Into the White

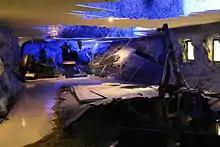
Blackburn Skua L2940 wreck on display at the Fleet Air Arm Museum

In 1974, the original L2940 was recovered from Breidalsvatnet lake near Grotli in Skjåk municipality and the wreck is on display at the Fleet Air Arm Museum in Yeovilton. The original Heinkel wreck remains in the mountains at Grotli around 1,000 metres above sea level, left untouched in the snow.